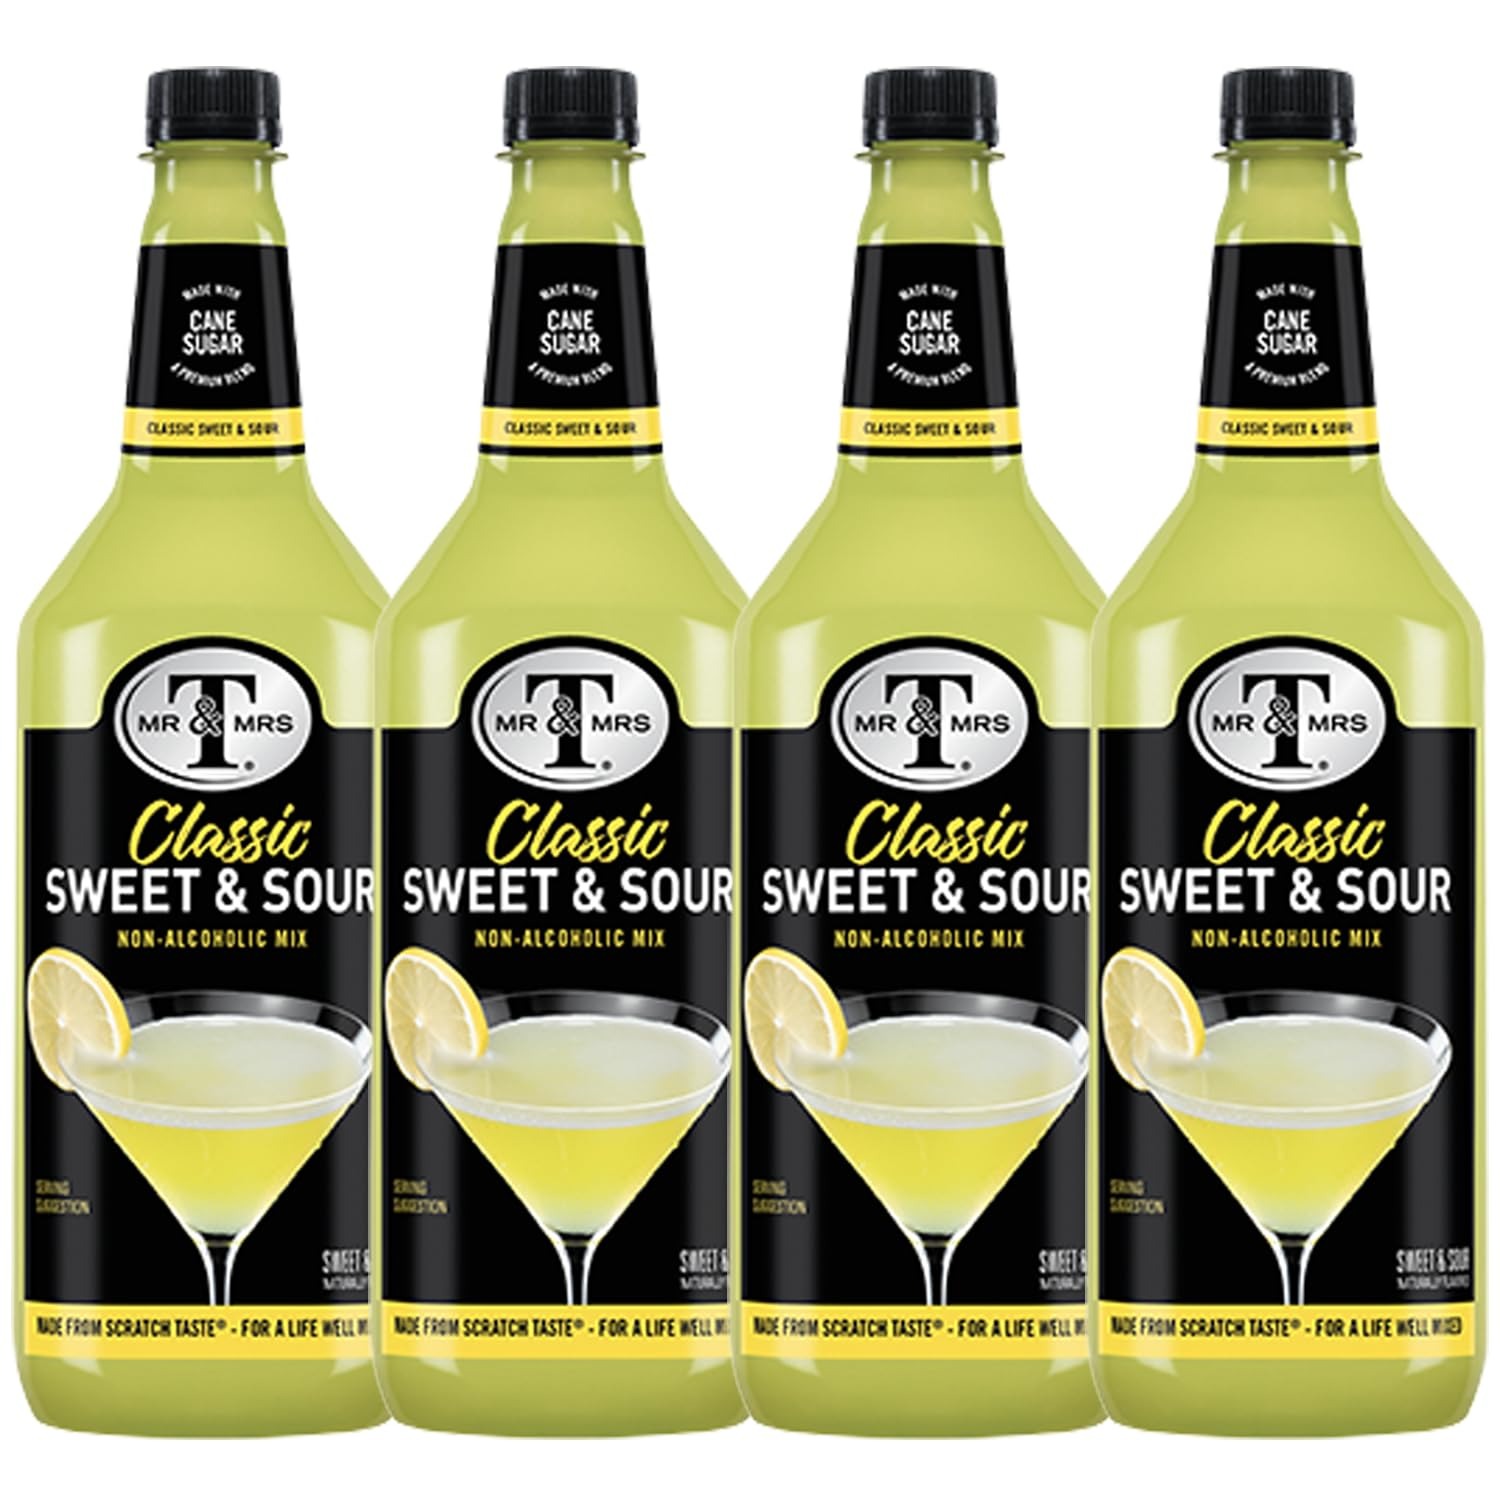
Item Name: Mr & Mrs T Sweet & Sour Mix, 1L Bottle, – Premium Cocktail Mixer for Sweet & Sour Mixes, Ready to Use
Bullet Point 1: Sweet and Sour Mix: The Sweet & Sour Mix blends the taste juicy, ripe orange flavor with a tart hint of lime
Bullet Point 2: Passion for Craftsmanship: Mr & Mrs T’s approach to mixing is both a science and an art, with a focus on creating perfectly balanced flavors that deliver a subtle, nuanced taste in every sip.
Bullet Point 3: Premium Ingredients: They are committed to using only the highest-quality, carefully sourced ingredients, ensuring that every mixer stands out in flavor and freshness.
Bullet Point 4: Perfect Work-Play Balance: Their philosophy is about finding the ideal harmony between work and play, which is reflected in the balanced, vibrant taste of each mixer they create.
Bullet Point 5: Trusted Since 1960: For over 60 years, Mr & Mrs T has been a staple in American homes, offering trusted, reliable mixers that enhance any cocktail experience.
Value: 136.0
Unit: Fl Oz

Price: 34.465